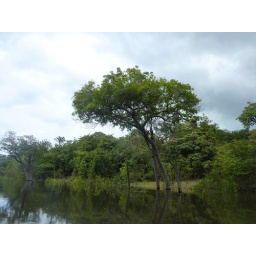
Submerged forest floor in the Amazon